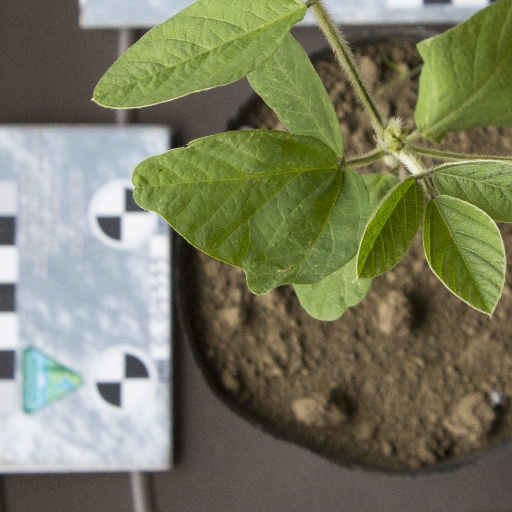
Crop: soybean